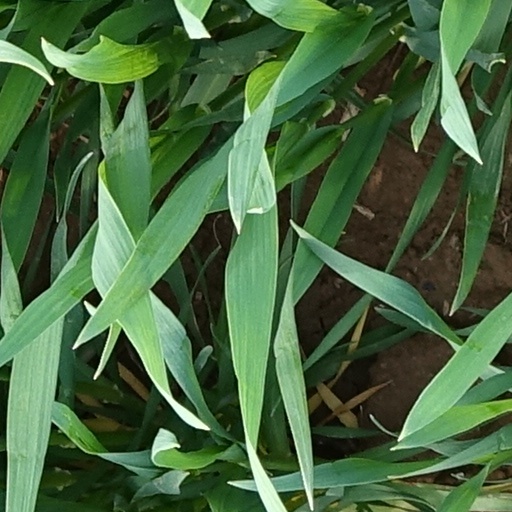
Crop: wheat